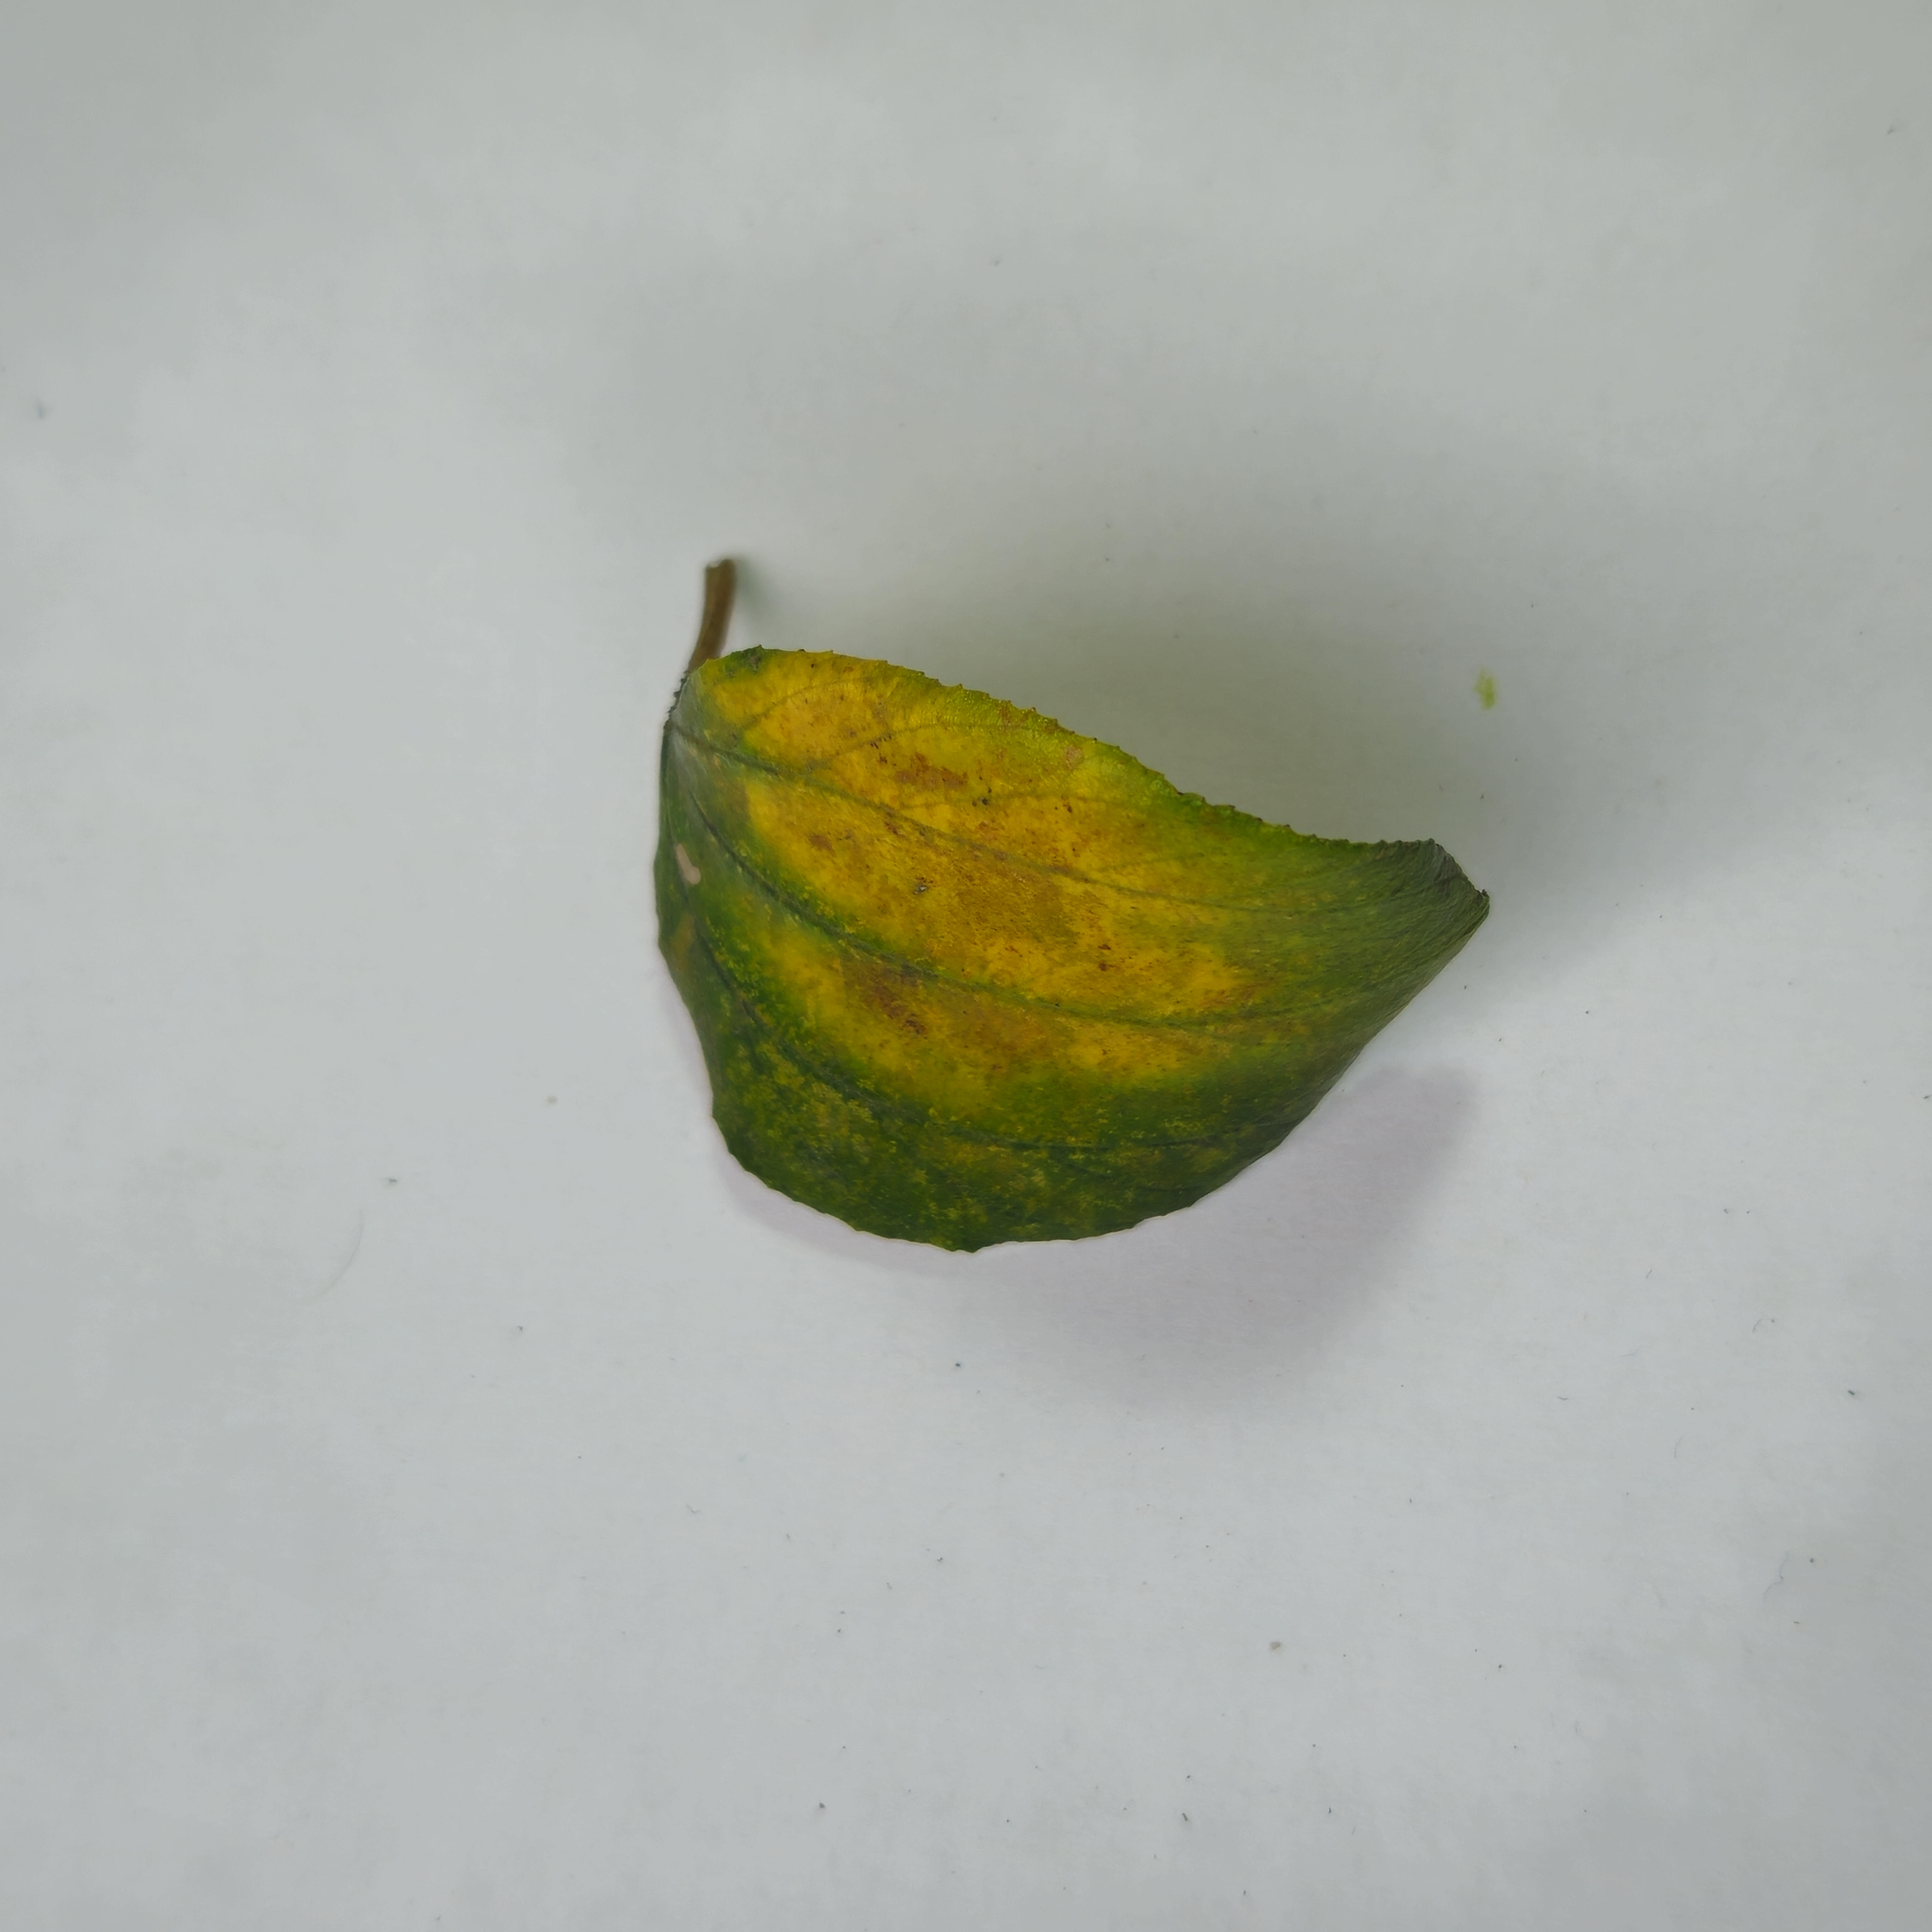
Label: Yellow